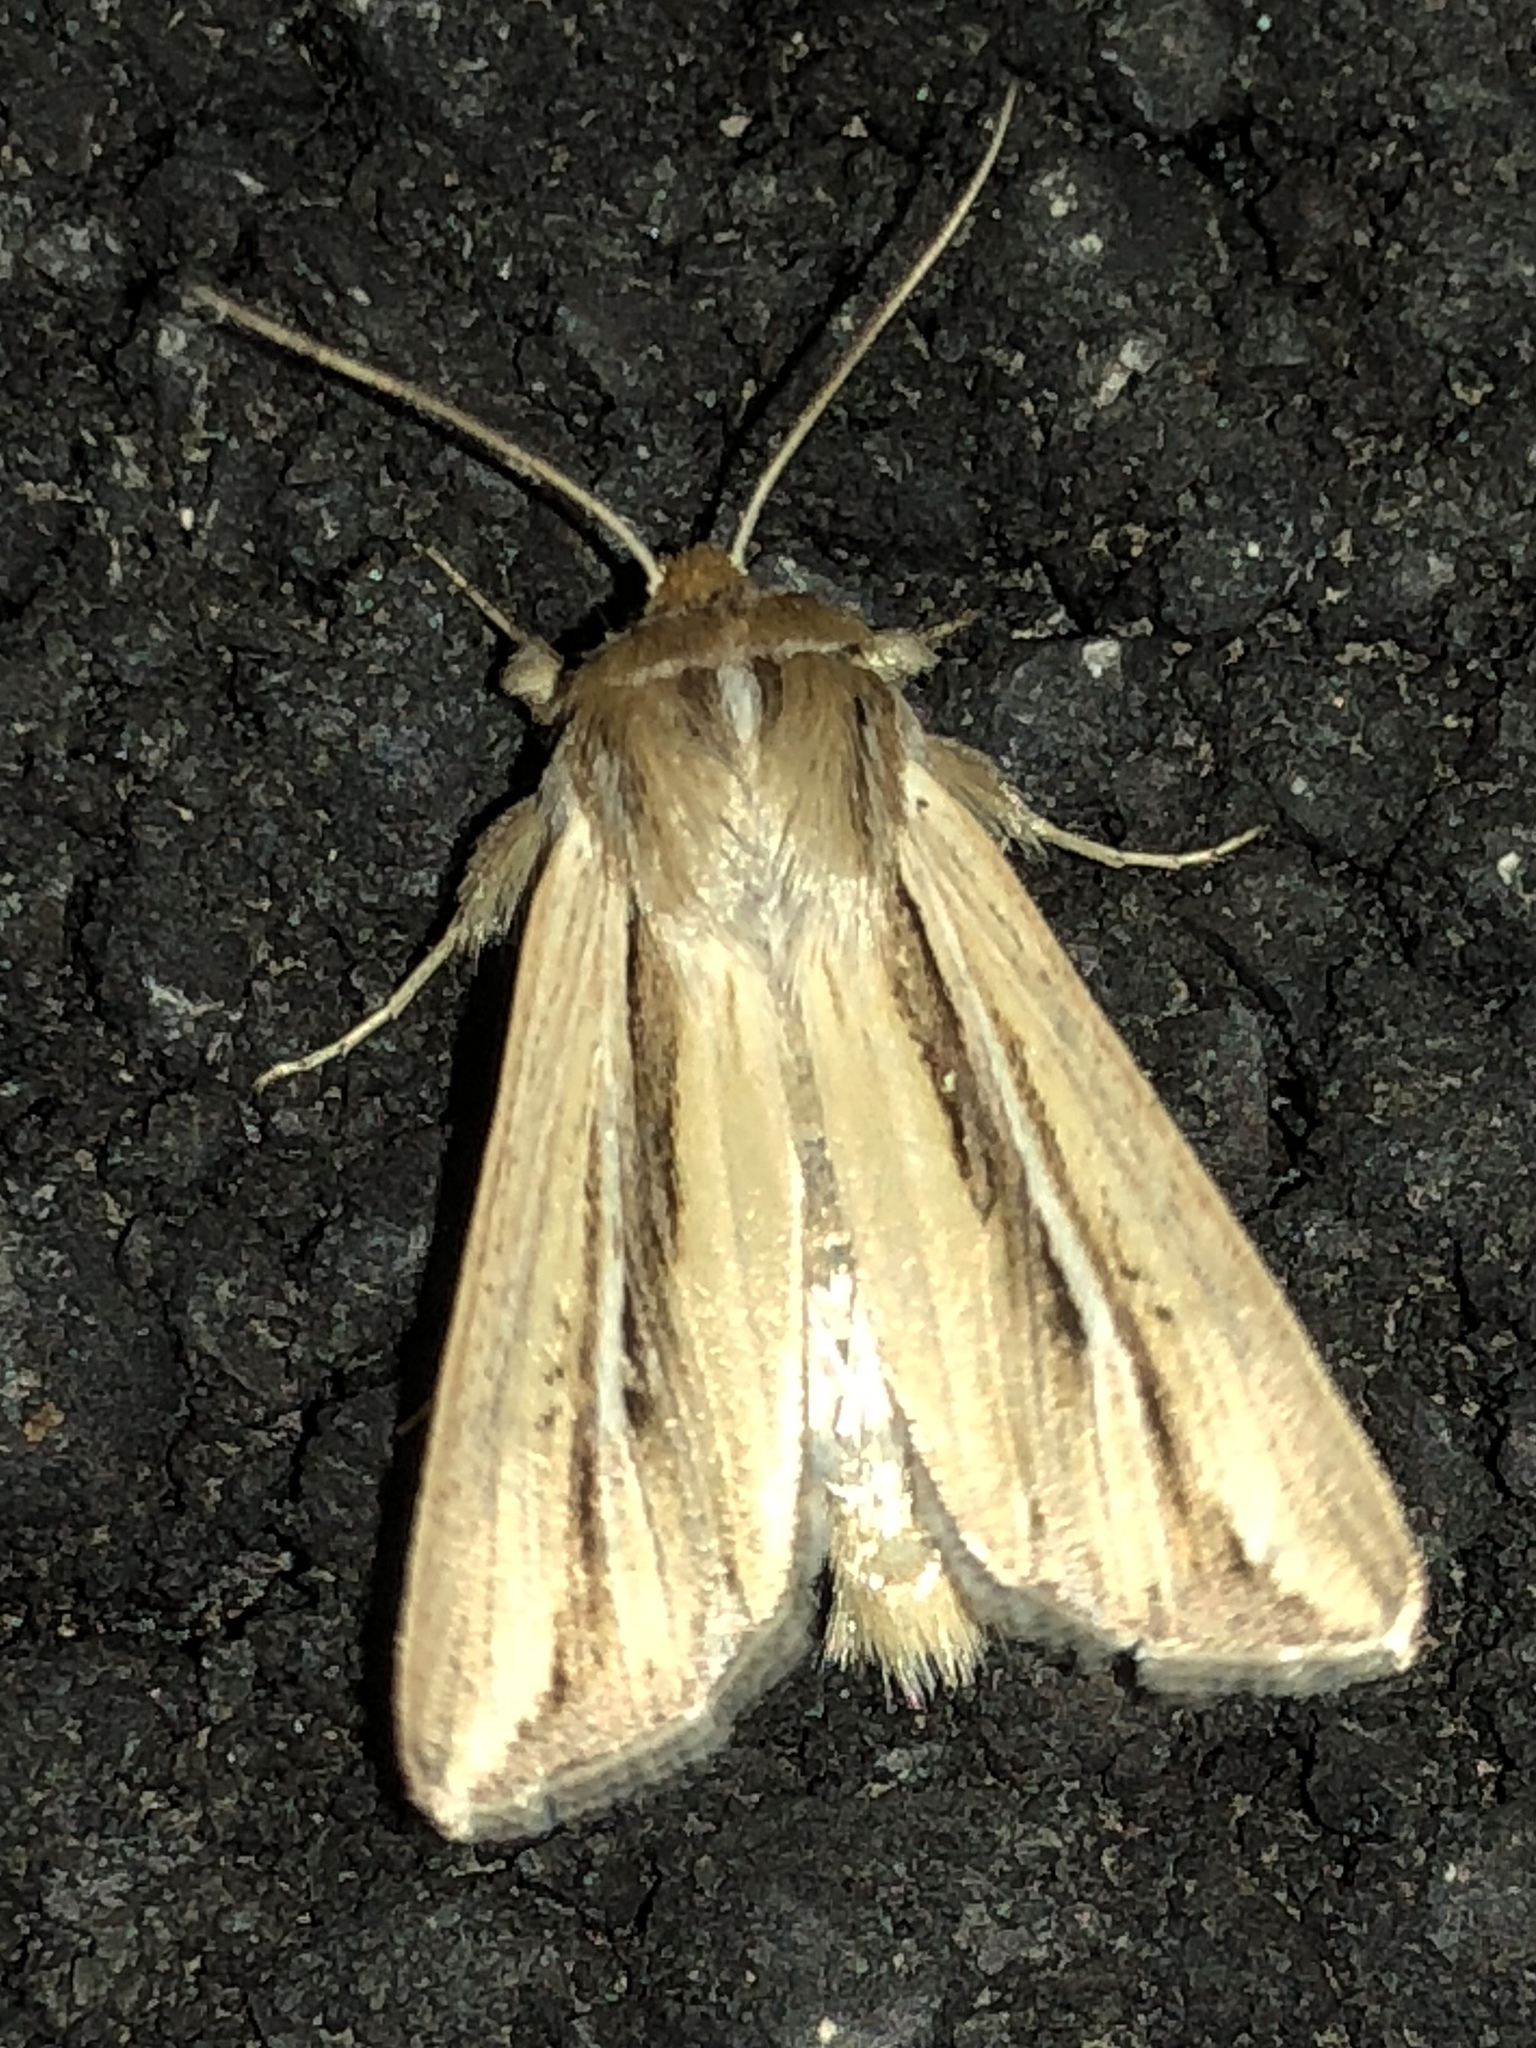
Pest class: wheathead_armyworm_Dargida_diffusa